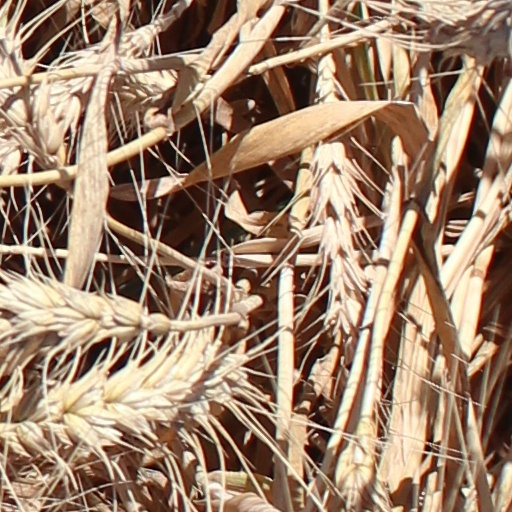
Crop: wheat